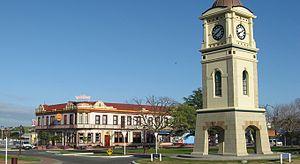
La ville de Feilding est une localité du District de Manawatu dans l’Île du Nord de la Nouvelle-Zélande.